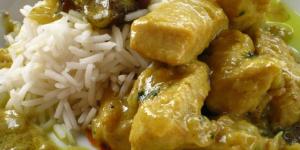
pechugas de pollo en salsa de coco con curry en thermomix